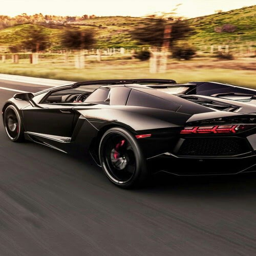
best cars in the world .